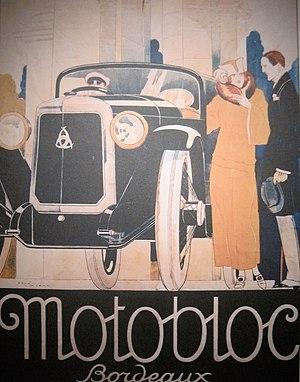
Musée d'Aquitaine BORDEAUX
Motobloc est le nom d'un constructeur français d'automobiles et de vélomoteurs installé à Bordeaux de 1902 à 1961.